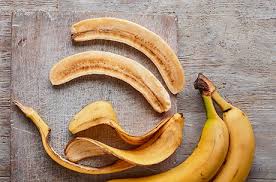
Label: trash